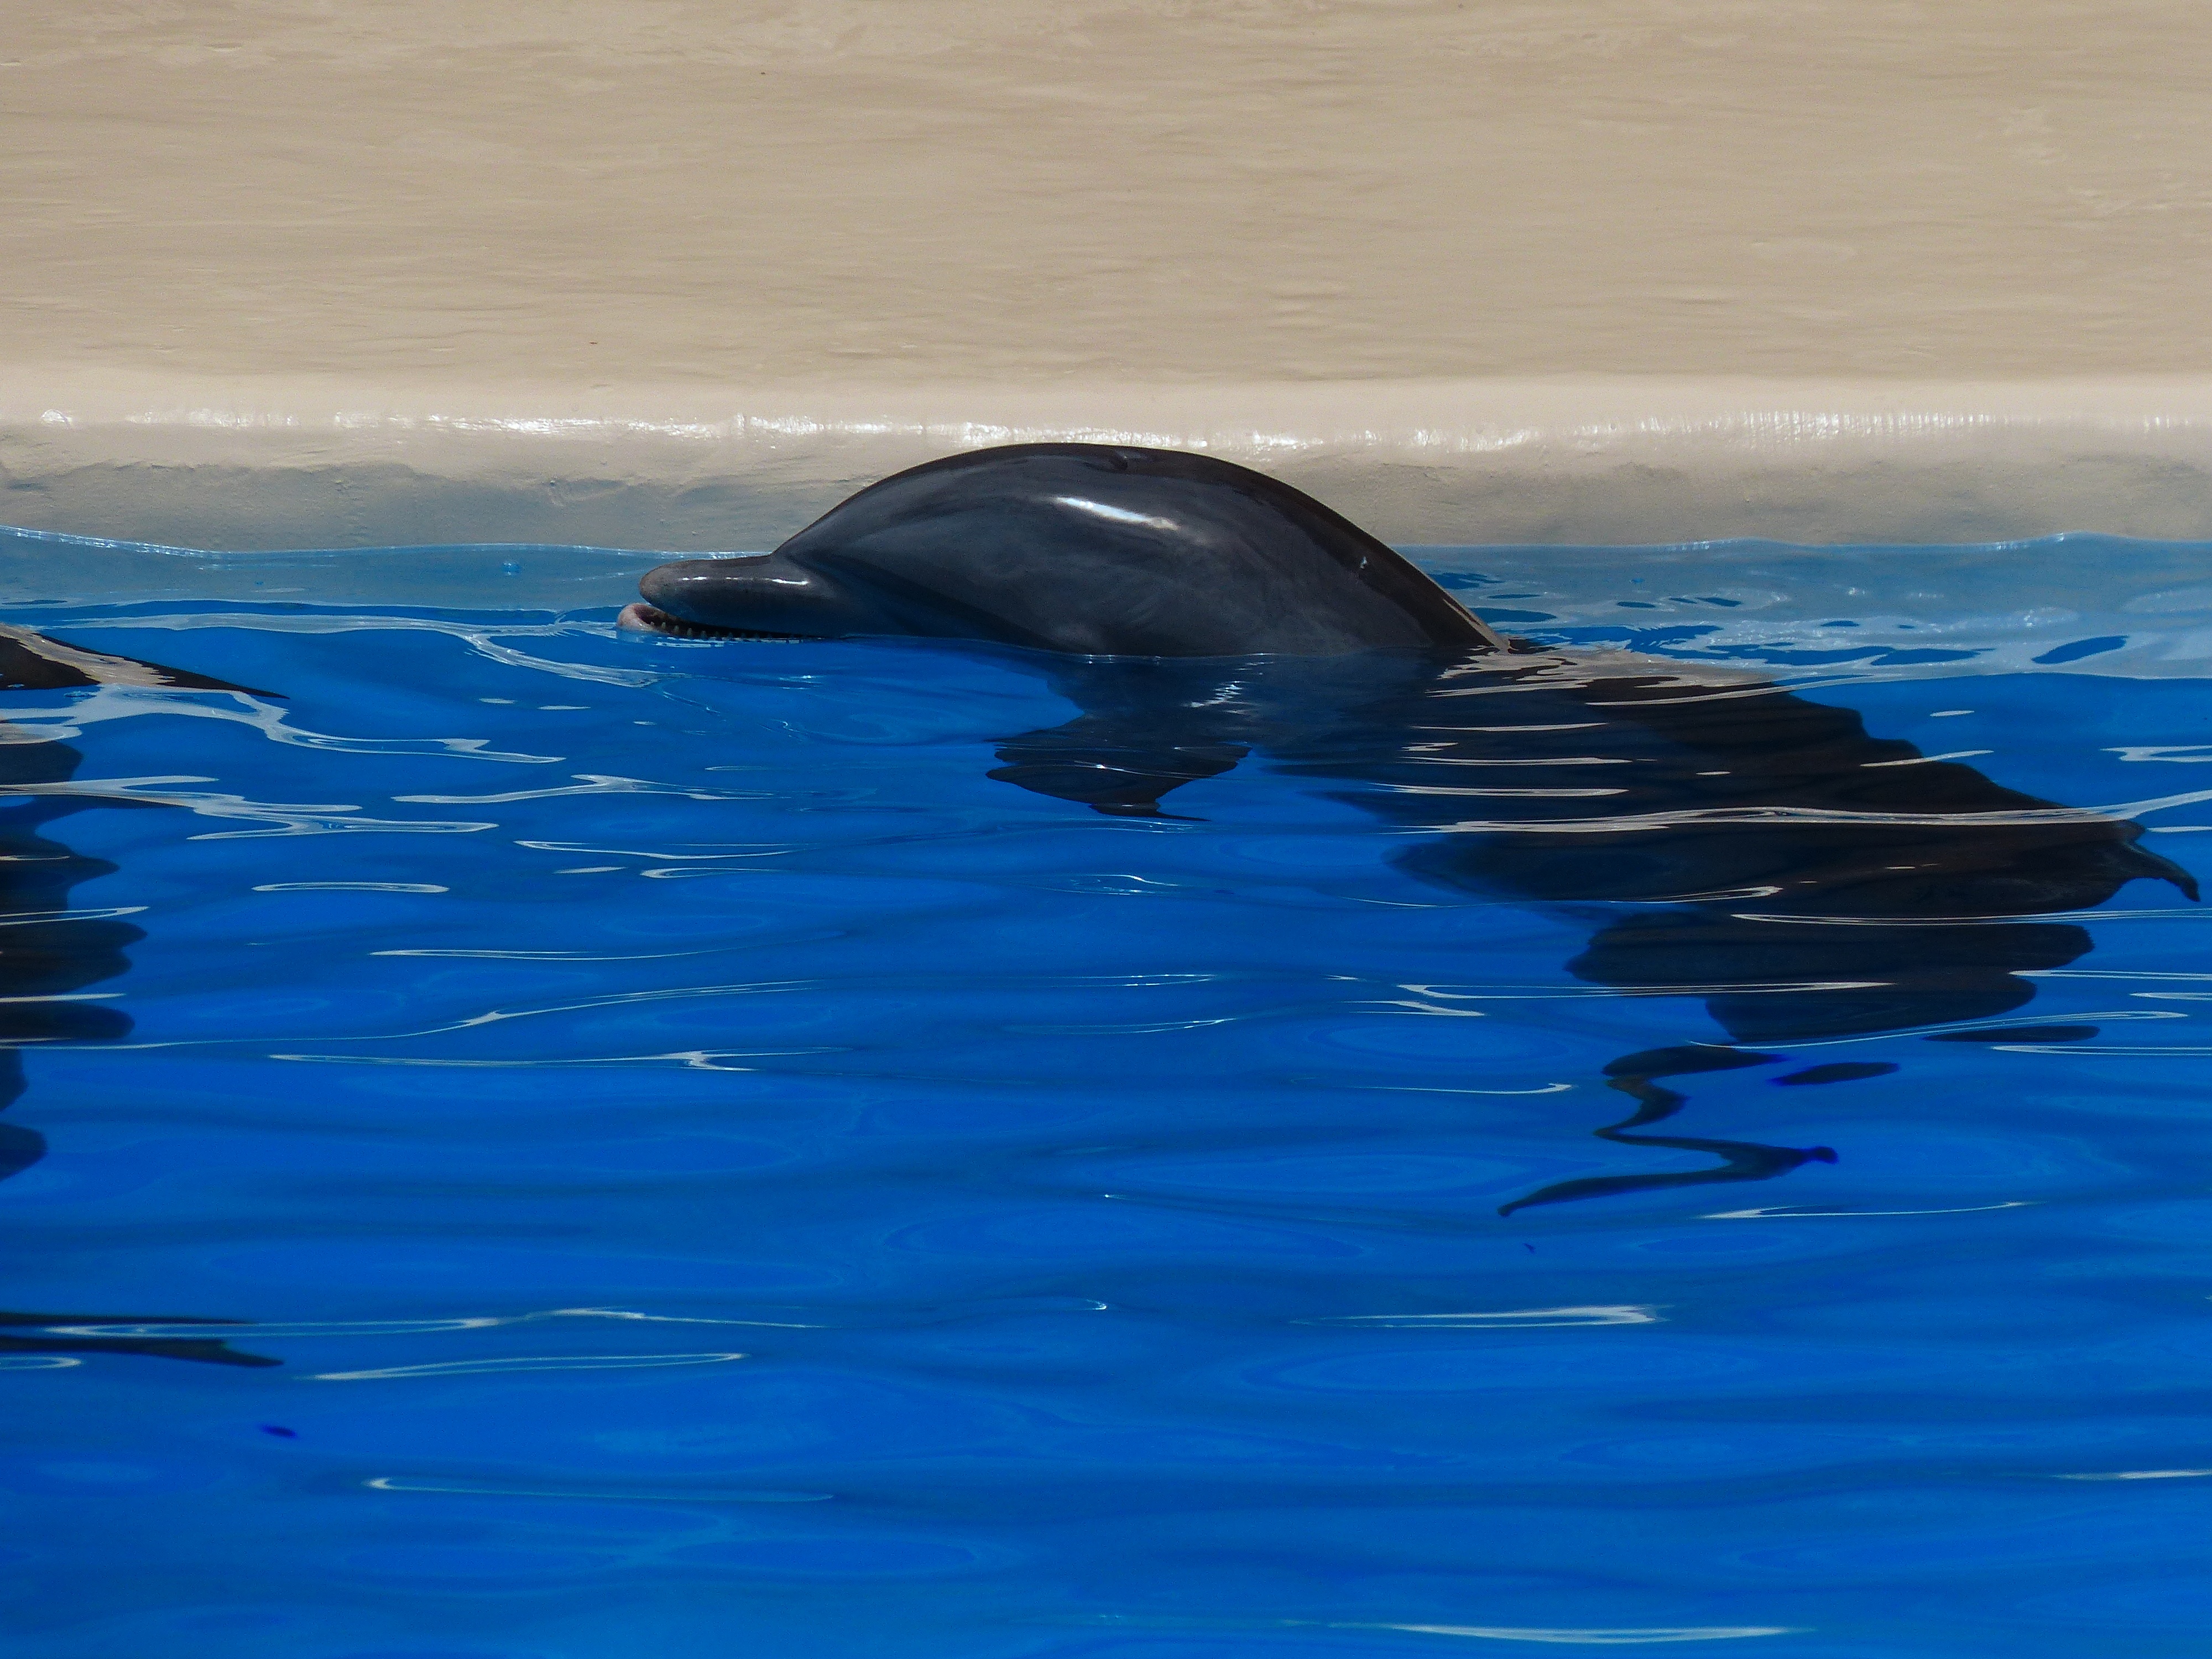
sea, ocean, animal, biology, mammal, rest, mammals, vertebrate, dolphin, whales, medium, meeresbewohner, mammalia, marine mammals, marine mammal, delphinidae, toothed, killer whale, marine biology, whales dolphins and porpoises, common bottlenose dolphin, cetacea